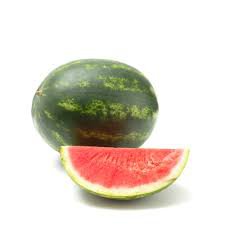
Label: Watermelon